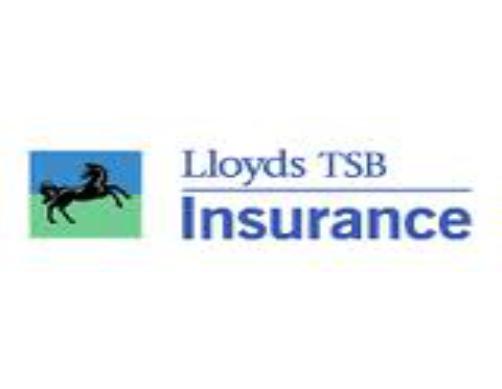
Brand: LLoyd's
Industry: Others